Neuruppin

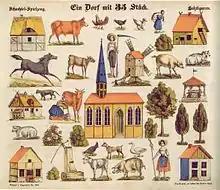
Hand colored Neuruppin picture sheet, around 1850

The city planning director Bernhard Matthias Brasch (1741-1821), who had been active in the city since 1783, implemented the specifications of the reconstruction commission and supervised the corresponding works. These took place from 1788 to 1803, following a uniformly planned ground plan. Brasch's plan envisaged the expansion of the city from 46 to almost 61 hectares with the removal of the ramparts between the Tempelgarten and the lake. The two north–south streets, which were close together, were united into one axis, later Karl-Marx-Strasse. A rectangular network of streets with continuous two-story troughshouses was created. Long wide streets interrupted by stately plazas, and houses in a transformation architecture mixing Baroque, Mannerist and Gothic design elements with Neoclassical trends, have shaped the townscape since that time. These urban reform principles are well recognizable. Thus, with the reconstruction, a classicist city layout unique in this originality was created. The reconstruction was already completed in 1803. Only the completion of the parish church of St. Mary (built 1801-1806 by Philipp Bernard François Berson with the collaboration of Carl Ludwig Engel) dragged on until 1806 due to structural problems.